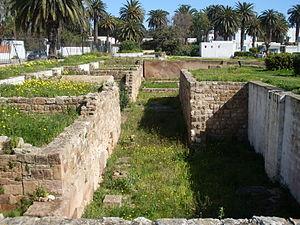
Quartier d'artisans romains avec caves et citernes le long d'une ruelle, bâties sur des maisons puniques
Le quartier Magon est l'un des éléments du site archéologique de Carthage en Tunisie. Situé en bord de mer, il est fouillé par les archéologues allemands, sous la direction de Friedrich Rakob, dans le cadre de la campagne internationale lancée par l'Unesco.